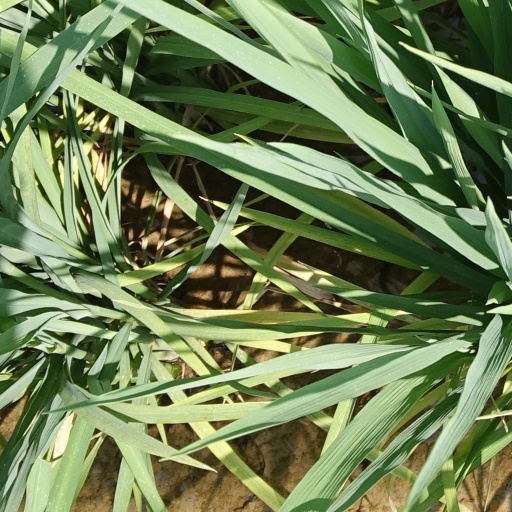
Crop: rice